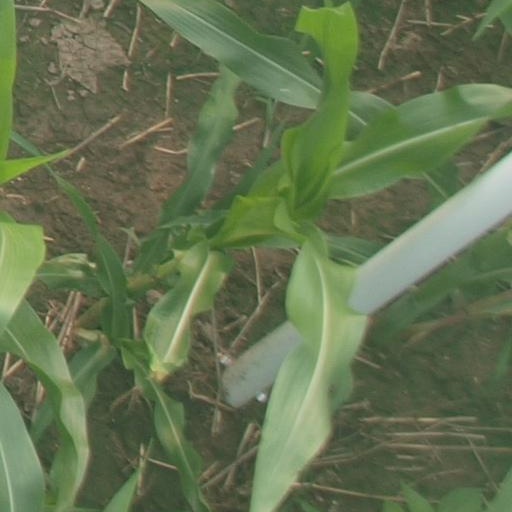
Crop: maize; corn